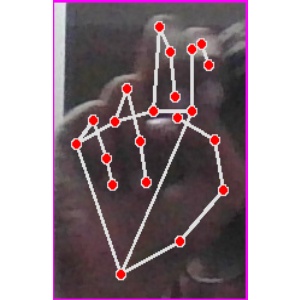
अक्षर: ह